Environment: real
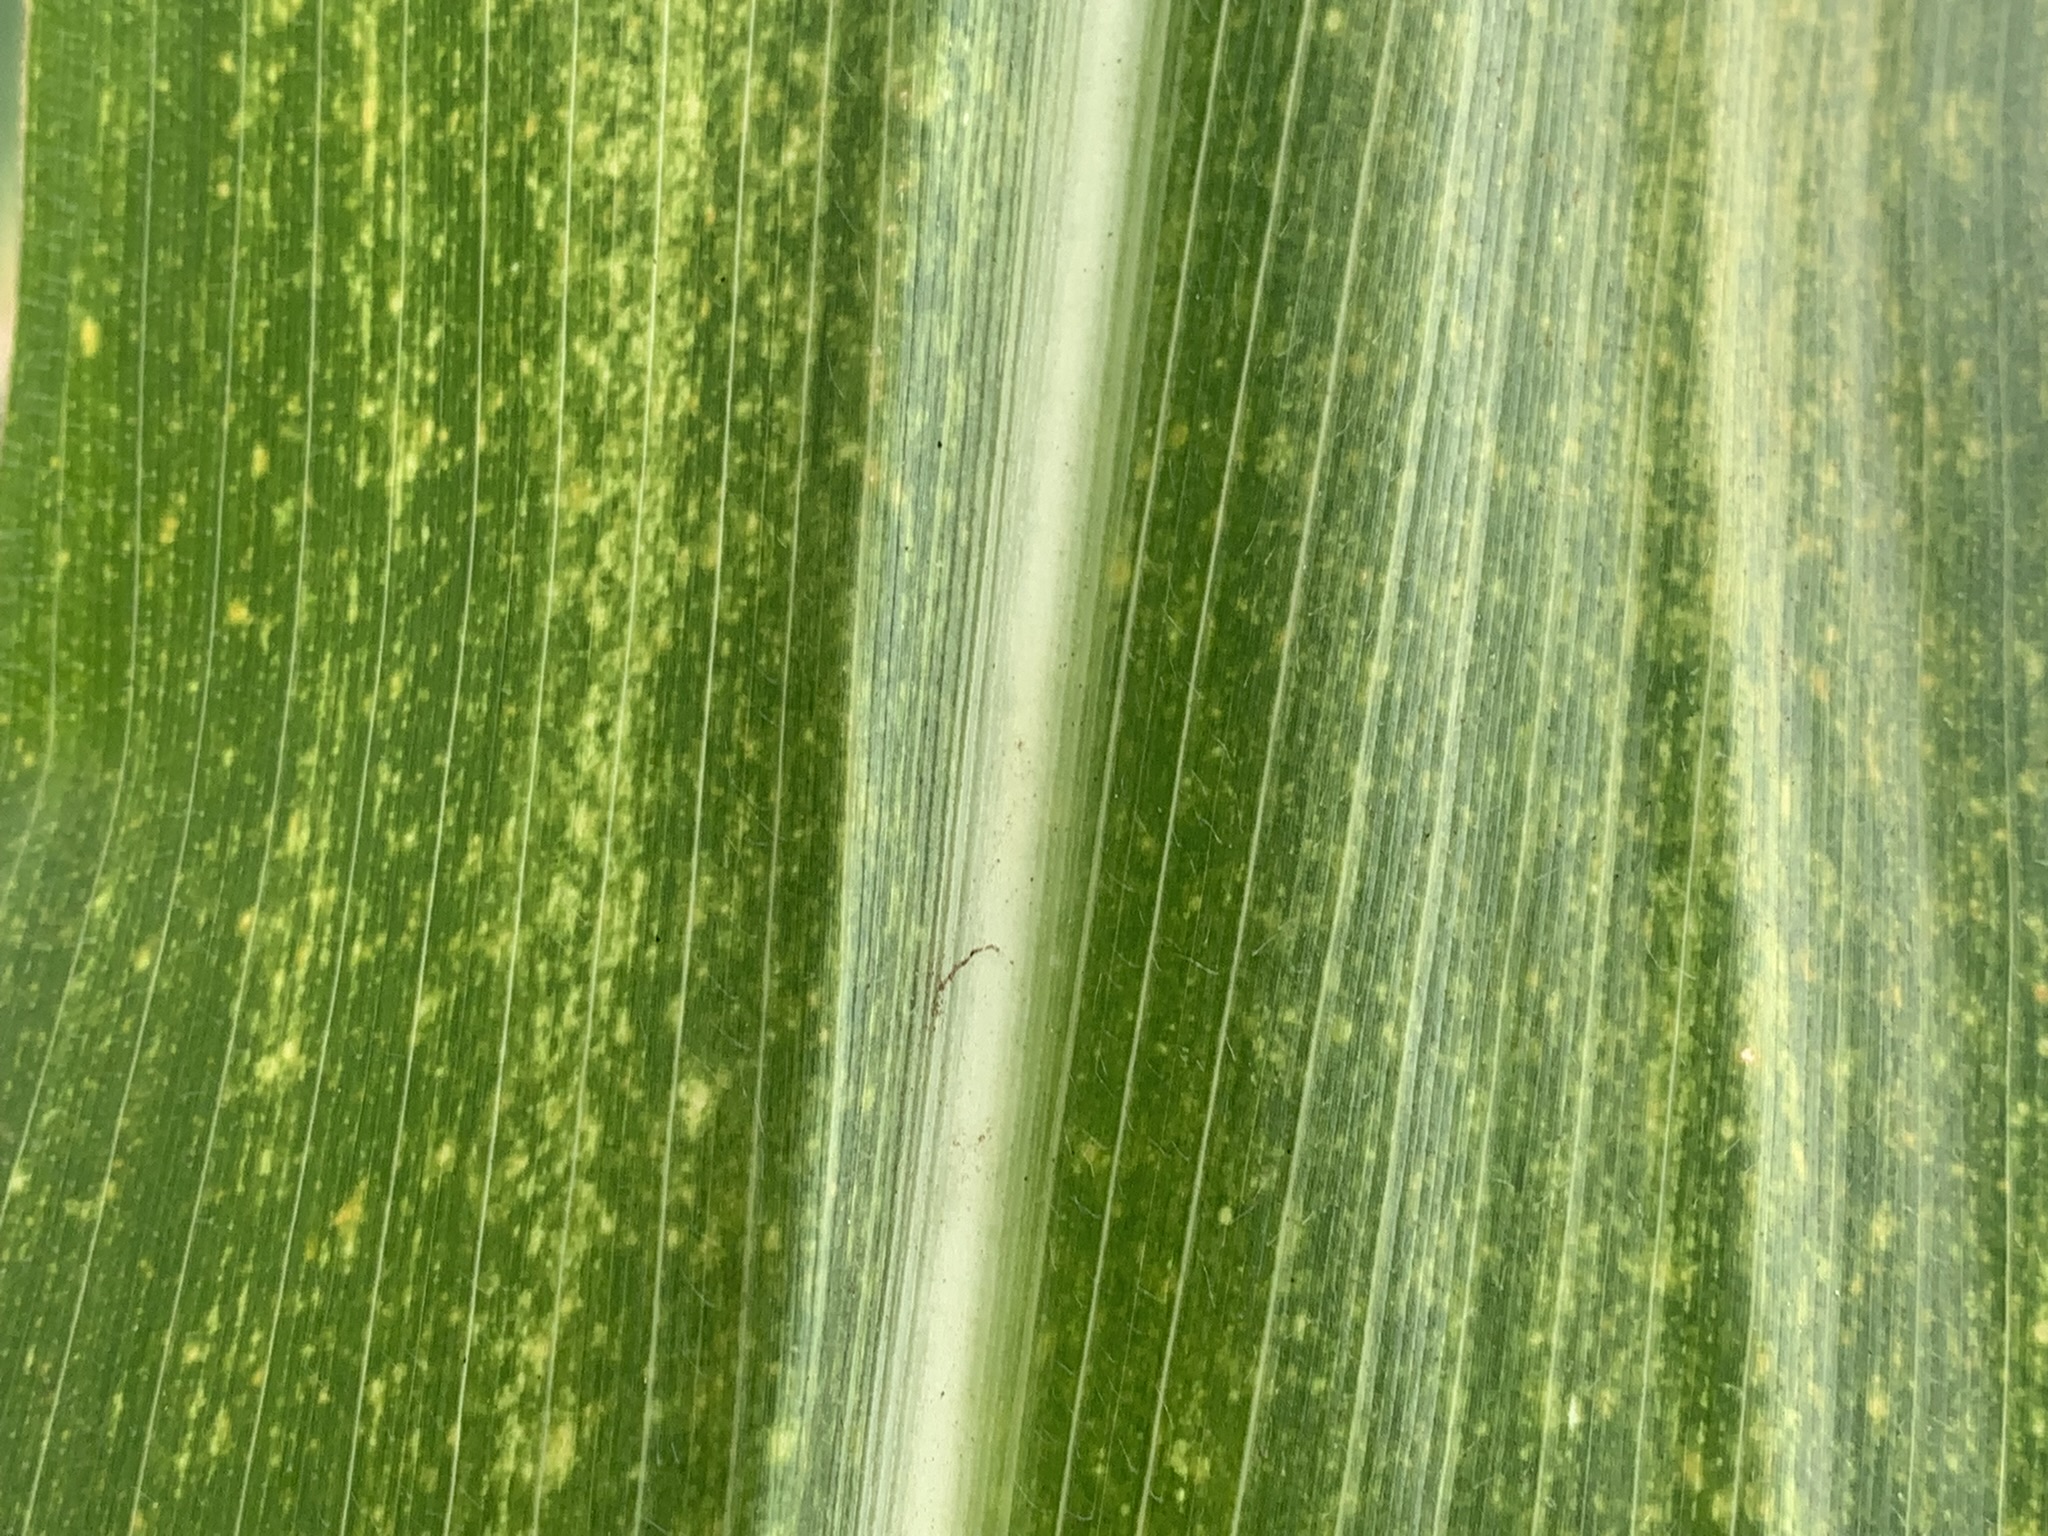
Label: lethal_necrosis